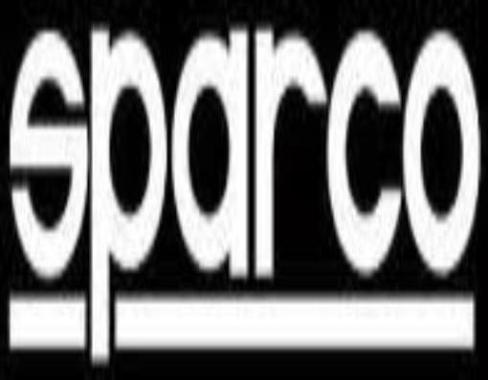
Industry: Clothes